Coombe Dingle

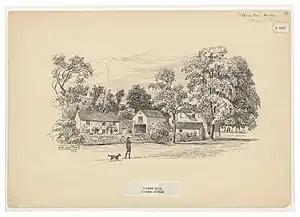
Coombe Mill in the Dingle. Pen drawing by Samuel Loxton 1857 – 1922. Credit: Bristol Reference Library.

Coombe Dingle was once a popular destination for outings from Bristol, and there was a well-known tea-room and tea garden in the wooded Dingle itself, now a private house (just West of Grove Road on The Dingle). It was there by 1888 and used to be known as Appletree Cottage. The original winding road passing it, called The Dingle, has been bypassed by the modern A4162, which is carried across the river on its own bridge with a classical-style balustrade. The bridge was completed in 1927. The bridge is made of "in situ" cast concrete. It is quite an early example showing the arch design of brick and stone bridges, but built of a material for which an arch is unnecessary. In the Dingle itself, the river drove a flour mill called Coombe Mill.